Maison de la Magie (Blois)

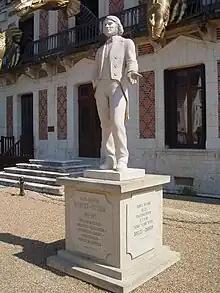
Statue in front of Robert-Houdin's home in Blois

The Maison de la Magie Robert-Houdin (French for "Robert-Houdin House of Magic") is a museum which faces the Royal Château de Blois. It is located in the Loir-et-Cher "département" in the Loire Valley, in France, in the center of the city of Blois. As a museum of France and bearing the official label of "Musée de France", it is the only public museum in Europe which incorporates in one place collections of magic and a site for permanent performing arts. The creation of such a site is directly linked to the personality of Jean-Eugène Robert-Houdin, a famous French illusionist born in Blois in 1805.